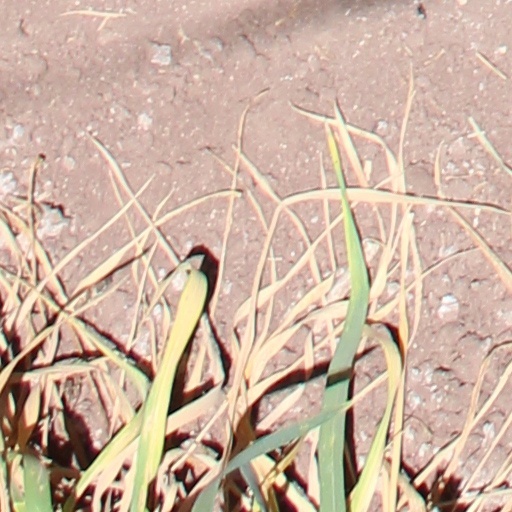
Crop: wheat